Estonia at the 2010 Winter Olympics

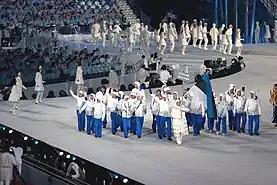
Estonian delegation at the Winter Olympics opening ceremony in Vancouver.

Estonia qualified 1 entrant in ladies singles, 1 in pair skating, and 1 in ice dancing, for a total of 5 athletes.